Economy of the Empire of Japan

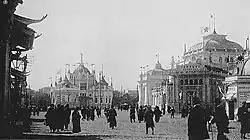
Tokyo Industrial Exhibition, 1907

The Tokugawa Japan during a long period of “closed country” autarky between the mid-seventeenth century and the 1850s had achieved a high level of urbanization; well-developed road networks; the channeling of river water flow with embankments and the extensive elaboration of irrigation ditches that supported and encouraged the refinement of rice cultivation based upon improving seed varieties, fertilizers and planting methods especially in the Southwest with its relatively long growing season; the development of proto-industrial (craft) production by merchant houses in the major cities like Osaka and Edo and its diffusion to rural areas after 1700; and the promotion of education and population control among both the military elite (the samurai) and the well-to-do peasantry in the eighteenth and early nineteenth centuries.